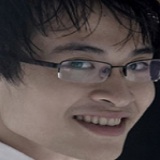
ca sĩ Hà Anh Tuấn